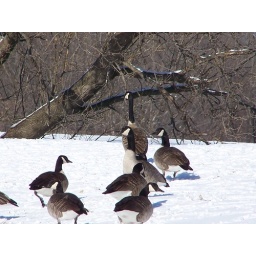
Taken at a small lake right beside the road in Kansas City, MO.